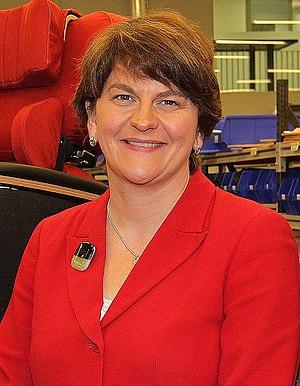
Arlene Isabel Foster, née Arlene Isabel Kelly le 17 juillet 1970 à Enniskillen, est une femme d'État nord-irlandaise. Membre du Parti unioniste démocrate unioniste, elle est ministre de l'Environnement d'Irlande du Nord de 2007 à 2008, ministre des Entreprises, du Commerce et des Investissements de 2008 à 2015 et ministre des Finances et de la Fonction publique de 2015 à 2016. Elle assure par deux fois l'intérim du Premier ministre Peter Robinson en 2010 et 2015. Le 11 janvier 2016, elle devient Première ministre d'Irlande du Nord de plein exercice et est réélue après les élections du 6 mai 2016. Elle est la première femme à exercer cette fonction. Le 9 janvier 2017, elle est néanmoins poussée à la démission avec la défection du Vice-Premier ministre Martin McGuinness. Après les élections législatives anticipées de 2017, elle échoue à former un gouvernement de coalition avec le Sinn Féin, ouvrant la voie à une crise politique inédite en Irlande du Nord. Elle retrouve son poste le 11 janvier 2020.
Le Premier ministre et le vice-Premier ministre sont conjointement à la tête de l'exécutif nord-irlandais.